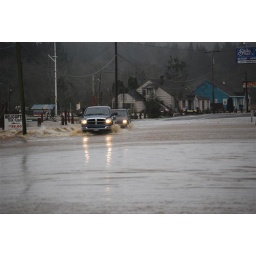
flood water over highway 101